Italy–Yugoslavia relations

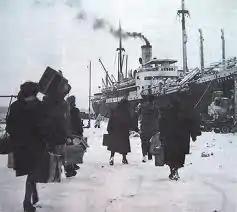
Istrian Italians leave Pola in 1947 during the Istrian-Dalmatian exodus.

The end of the war on the Italian-Yugoslav border, after the Italian capitulation on 8 September 1943, was marked by the foibe massacres (perpetrated by Yugoslav partisans) that took place mainly in Istria from 1946 to 1949, the Istrian–Dalmatian exodus, which involved the emigration of around 350,000 Istrian Italians and Dalmatian Italians, and the issue of Trieste.